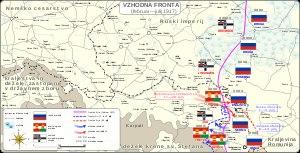
L'Armeegruppe Pflanzer-Baltin, créé en septembre 1914, devenu en mai 1915 la 7ᵉ armée austro-hongroise, est une grande unité de l'armée austro-hongroise pendant la Première Guerre mondiale. Elle est engagée sur le front de l'Est face à l'armée impériale russe puis sur le front roumain. Elle est dissoute en avril 1918.
Martin Wilhelm Remus von Woyrsch est un militaire prussien, né le 4 février 1847 au château de Pilsnitz près de Breslau en province de Silésie, mort le 6 août 1920 au même lieu. Il a été Generalfeldmarschall, commandant d'un groupe d'armées pendant la Première Guerre mondiale, membre de la Chambre des seigneurs de Prusse de 1908 à 1918 et commandeur honoraire de l'ordre protestant de Saint-Jean.
La 3ᵉ armée austro-hongroise est une grande unité de l'armée austro-hongroise pendant la Première Guerre mondiale. Déployée sur le front de l'Est en Galicie, elle est ensuite envoyée sur le front serbe puis le front italien avant de retourner sur le front de l'Est.
L'armée du Boug est une grande unité de l'armée impériale allemande créée en juillet 1915 pendant la Première Guerre mondiale, sous le commandement du général Alexander von Linsingen. Elle combat sur le front de l'Est. Elle est dissoute le 23 janvier 1918.
La 2ᵉ armée austro-hongroise est une grande unité de l'armée austro-hongroise pendant la Première Guerre mondiale. Destinée initialement au front serbe, elle doit être redéployée sur le front de l'Est, successivement en Galicie, Pologne russe et Ukraine. Pendant toute son existence, elle est commandée par le General der Kavallerie Eduard von Böhm-Ermolli. Elle est dissoute en avril 1918.